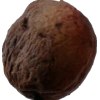
Label: peach